Shelby Rogers

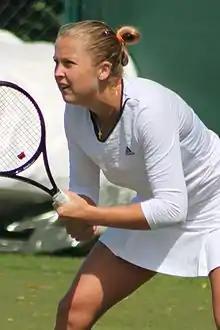
Rogers at the 2014 Wimbledon Championships

Rogers made her ITF Women's Circuit debut at the $10k event in St. Joseph in July 2009. At the 2010 Charleston Open, she had a chance to reach her first WTA Tour main draw, but she failed in qualifying. In May 2010, she reached her first ITF final at the $50k Indian Harbour Beach, but lost to Edina Gallovits-Hall. Later that year, she won the USTA 18s Girls National Championship to earn a wildcard into the US Open, that was her first appearance in the main draw of any Grand Slam tournament. She lost to Peng Shuai in the first round in three sets. In July 2012, she won her first ITF title at the $50k Yakima Challenger, defeating Samantha Crawford in the final.